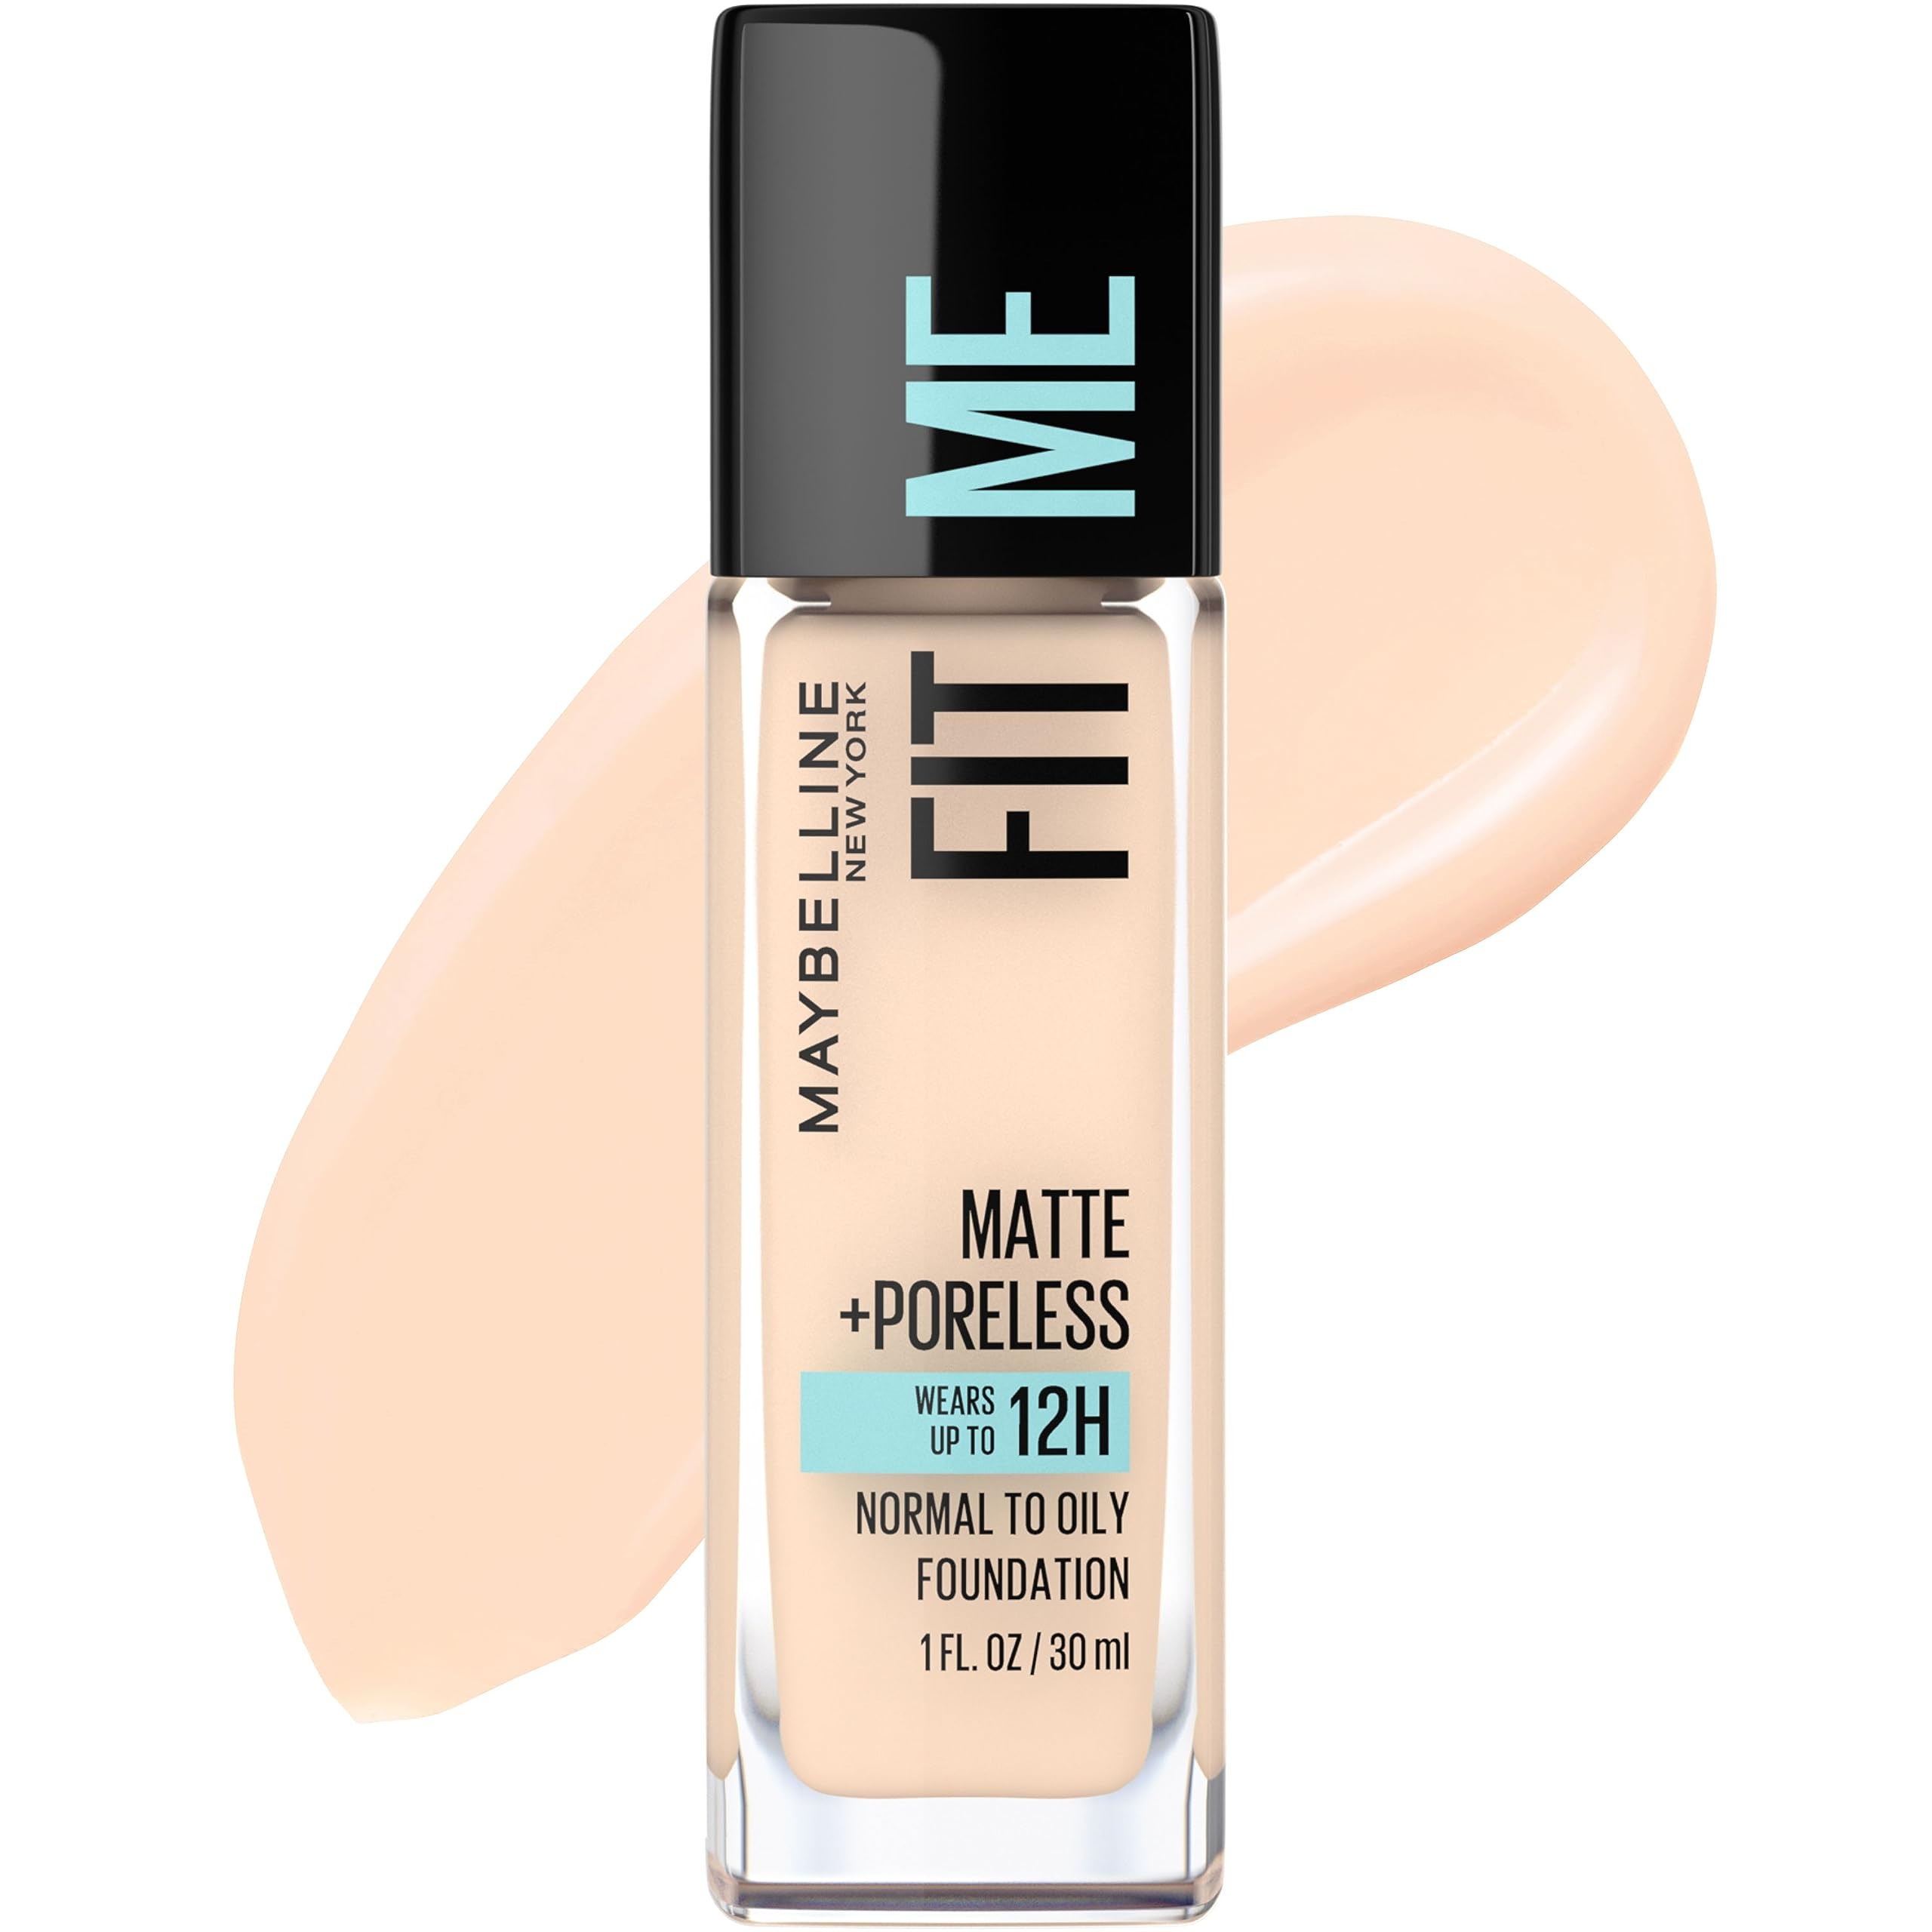
Item Name: Maybelline New York Fit Me Matte Plus Pore Less Foundation, Fair Ivory, 1 Fluid Ounce
Bullet Point 1: Get the matte look
Bullet Point 2: An ultra-lightweight foundation that absorbs oil for a matte and pore less-looking finish
Bullet Point 3: The ultimate natural fit - this unique formula goes beyond matching skin tone, it is also designed to match the texture of normal to oily skin
Bullet Point 4: This mattifying foundation does not clog pores and is oil-free
Value: 1.0
Unit: Fl Oz

Price: 10.245